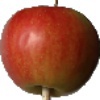
Label: Apple Red 2